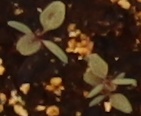
Label: Redroot Pigweed